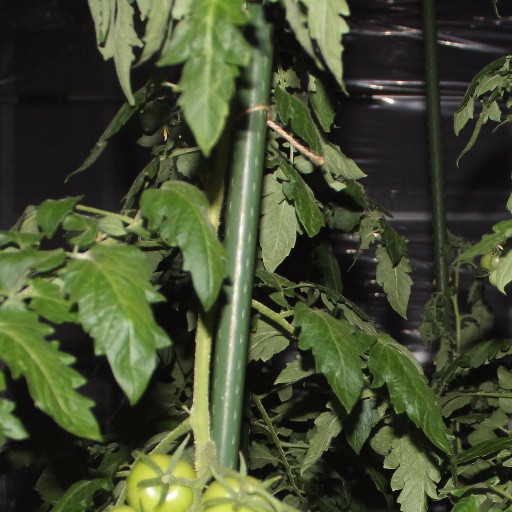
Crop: tomato